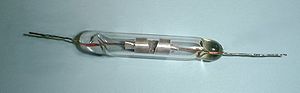
Kohærer
En kohærer som er sølv-nikkel-baseret.
En kohærer er en primitiv radiobølge diodedetektor, som blev anvendt tidligt i radiofoniens historie. Men en kohærer er ikke en ensretterdiode.